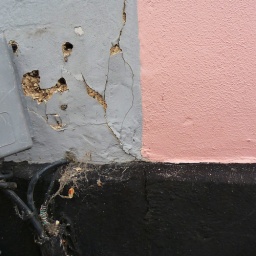
face in the wall